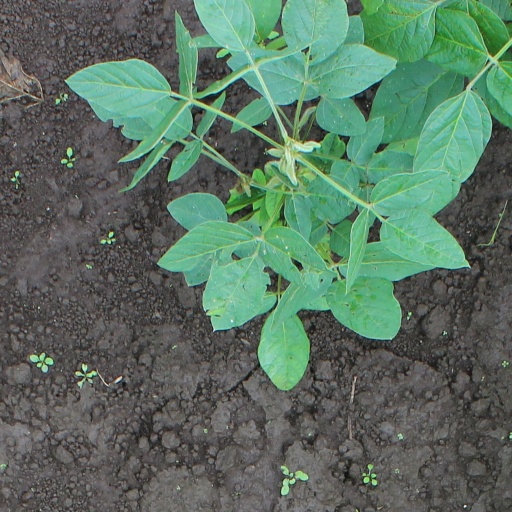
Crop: soybean